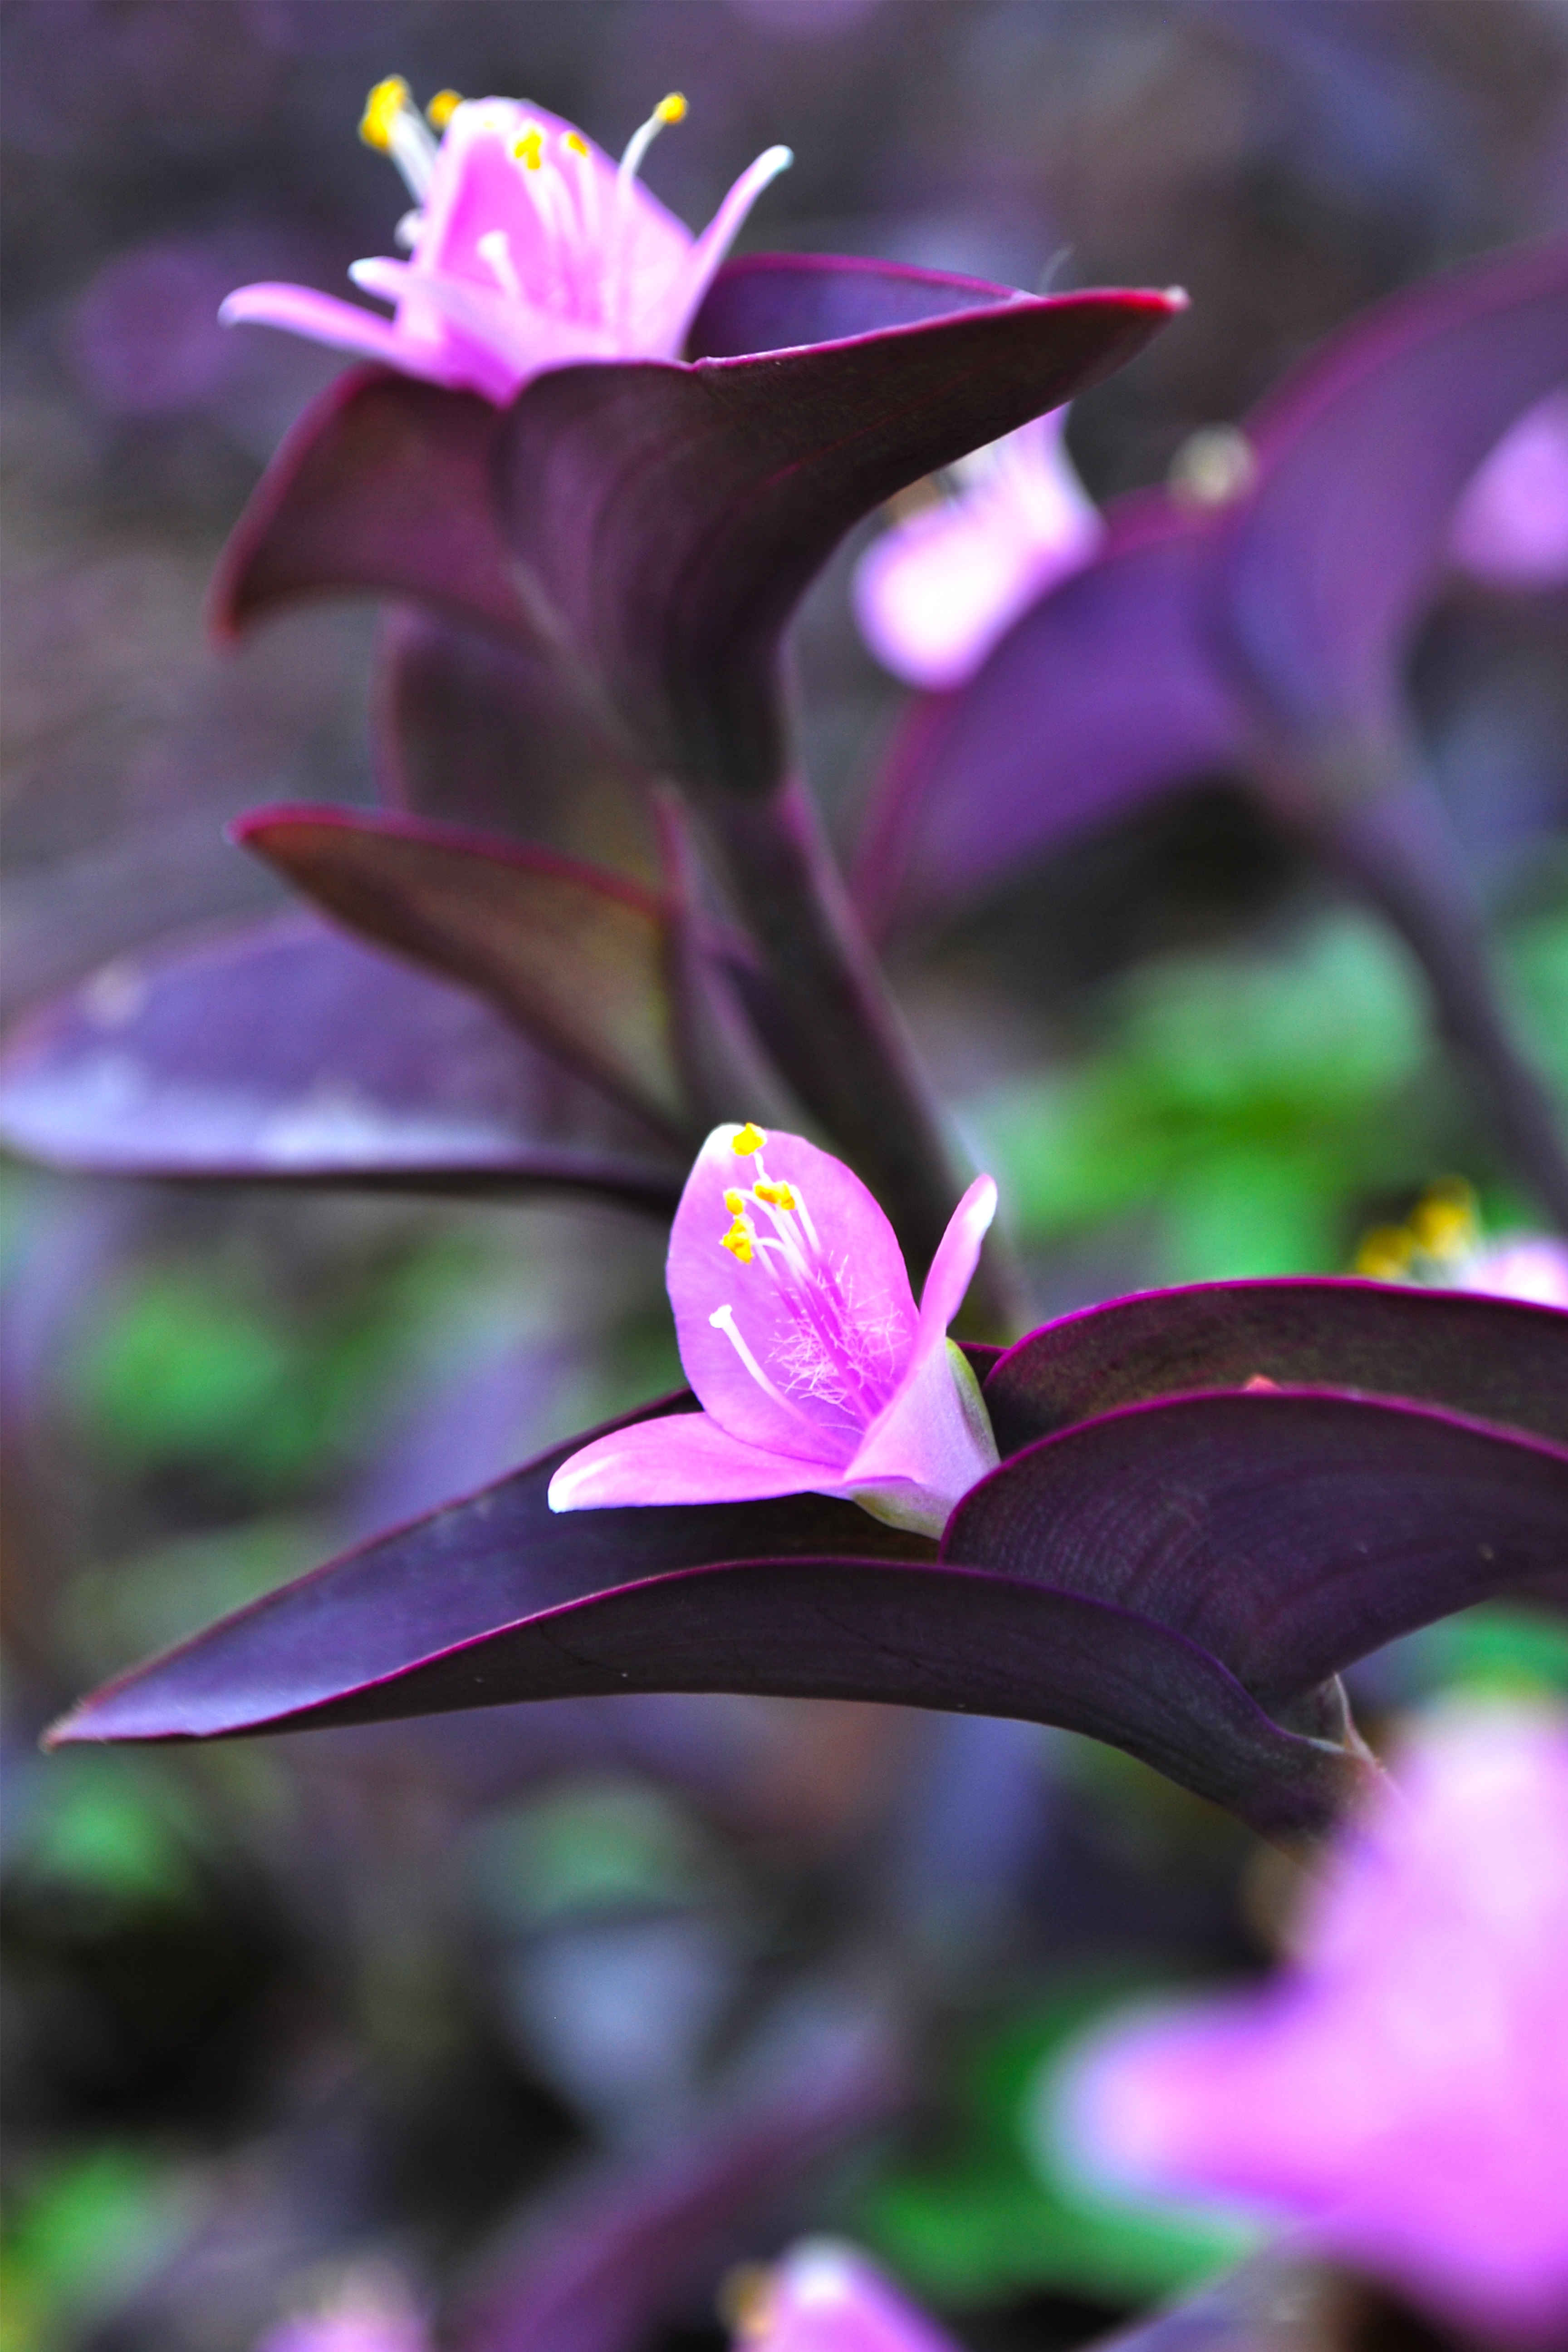
blossom, plant, flower, purple, petal, botany, flora, orchid, wildflower, flowers, close up, purple flowers, eye, macro photography, flowering plant, cattleya, flowers purple heart, dendrobium, land plant